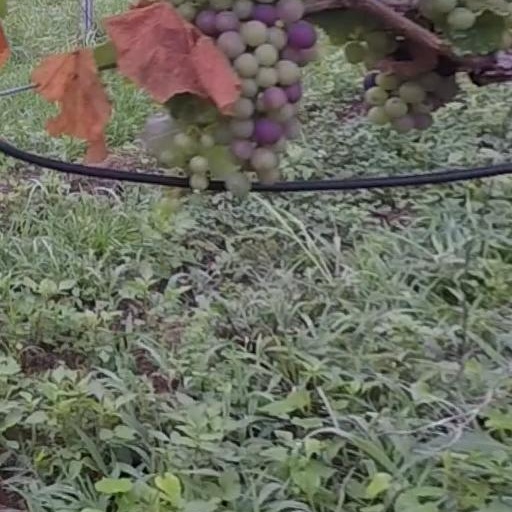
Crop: grape